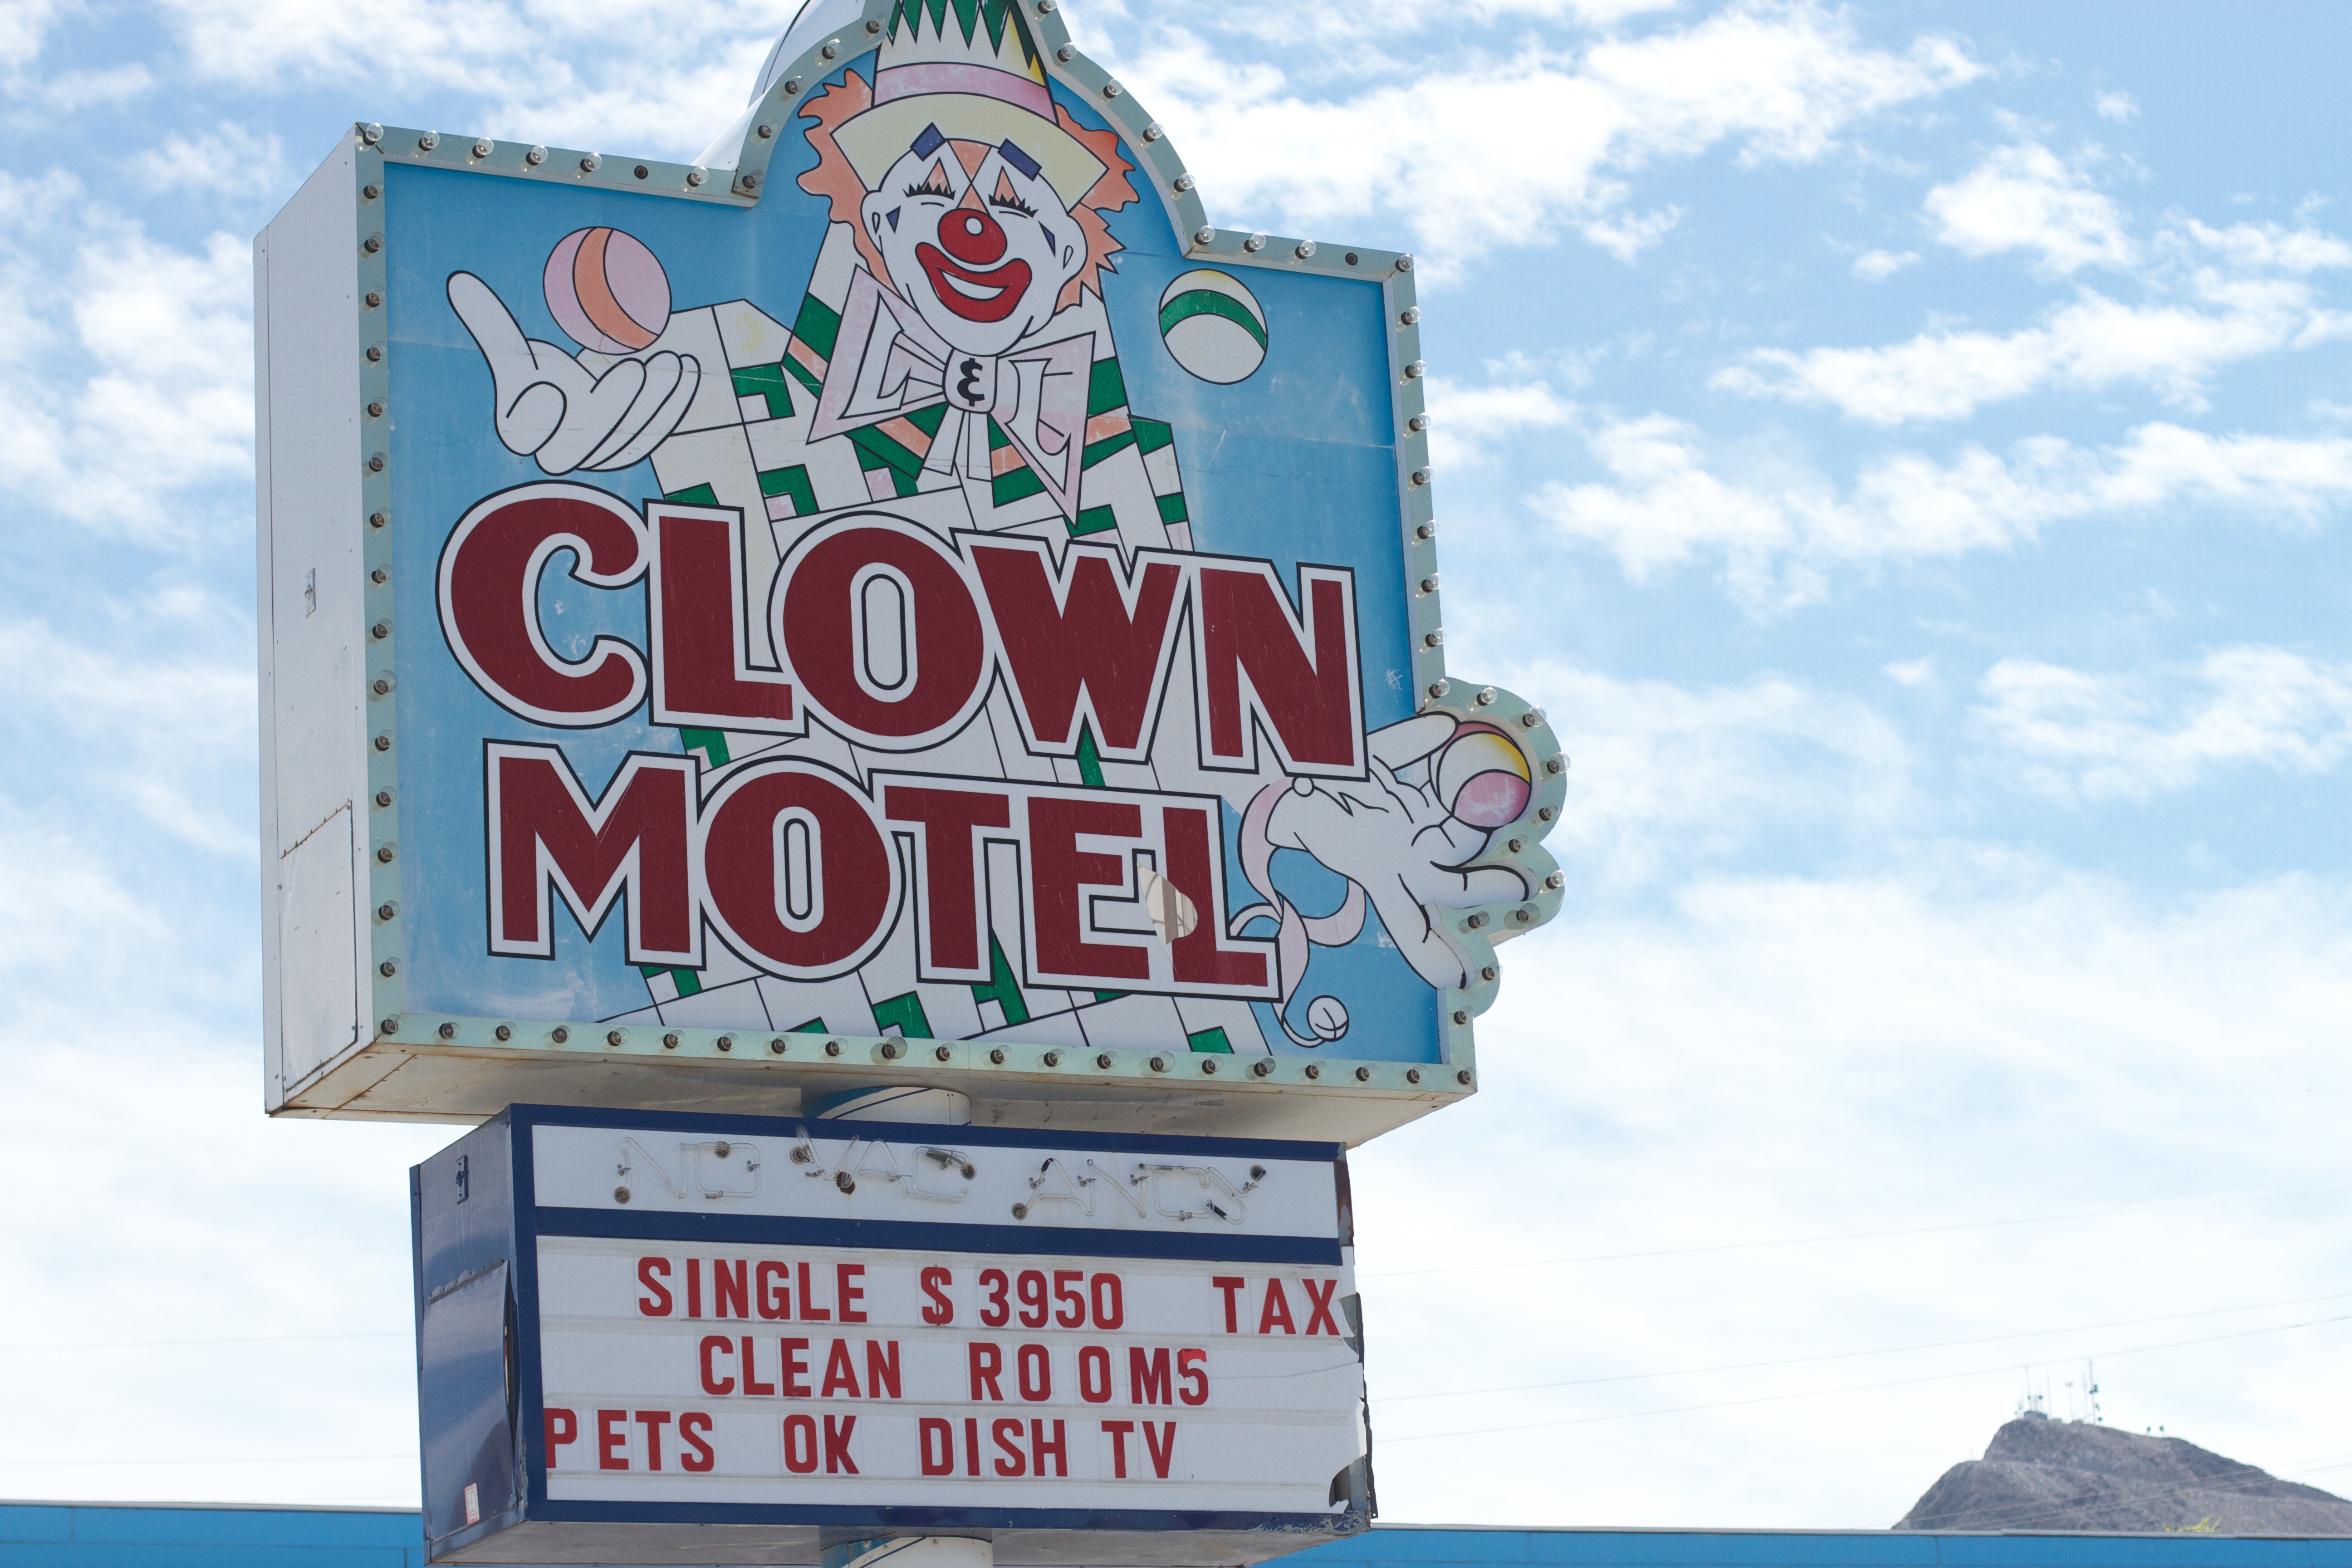
advertising, sign, street sign, signage, traffic sign